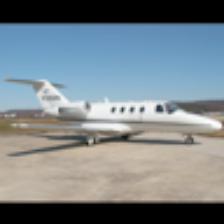
Label: NonHuman